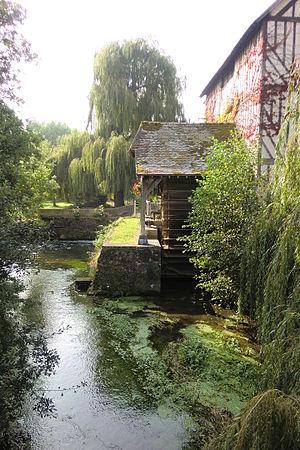
Moulin à aubes sur la Dives.
Ouville-la-Bien-Tournée est une ancienne commune française, située dans le département du Calvados en région Normandie, devenue le 1ᵉʳ janvier 2017 une commune déléguée au sein de la commune nouvelle de Saint-Pierre-en-Auge.